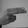
ASL letter: H